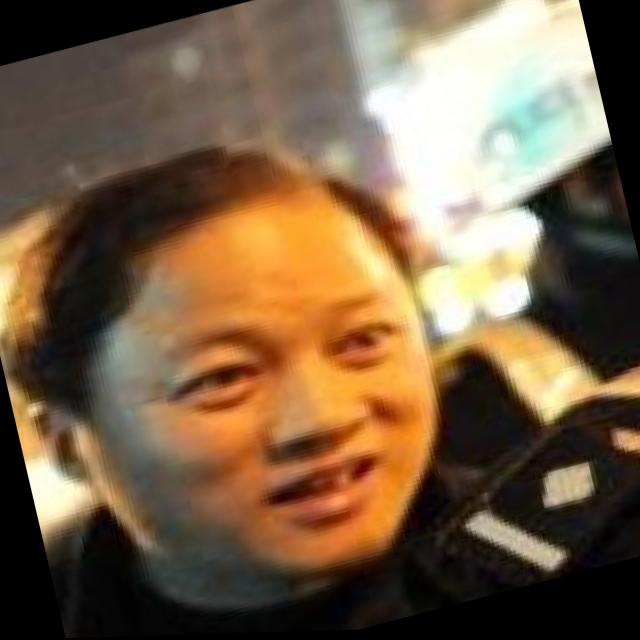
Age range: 45-64